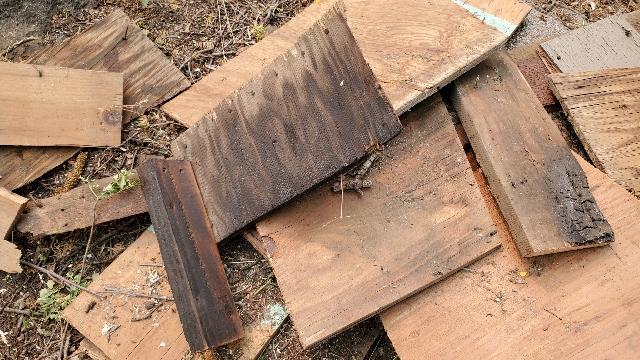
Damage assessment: affected